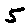
Label: 5